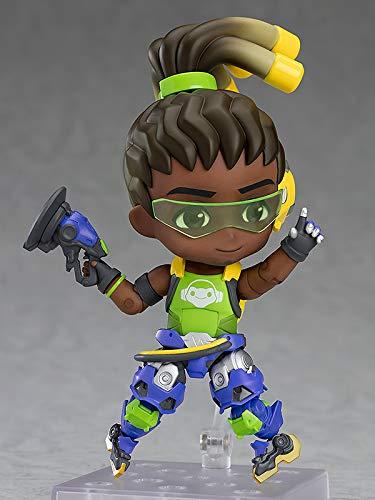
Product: Good Smile Nendoroid Lúcio: Classic Skin Edition
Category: Toys & Games | Collectible Toys | Statues, Bobbleheads & Busts
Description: Standard smiling expression and a more playful grinning expression.
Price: $45.63
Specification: ProductDimensions:1.5x1.5x3.9inches|ItemWeight:8ounces|ShippingWeight:8.5ounces(Viewshippingratesandpolicies)|ASIN:B07LGBRB95|Itemmodelnumber:G90716|Manufacturerrecommendedage:15yearsandup